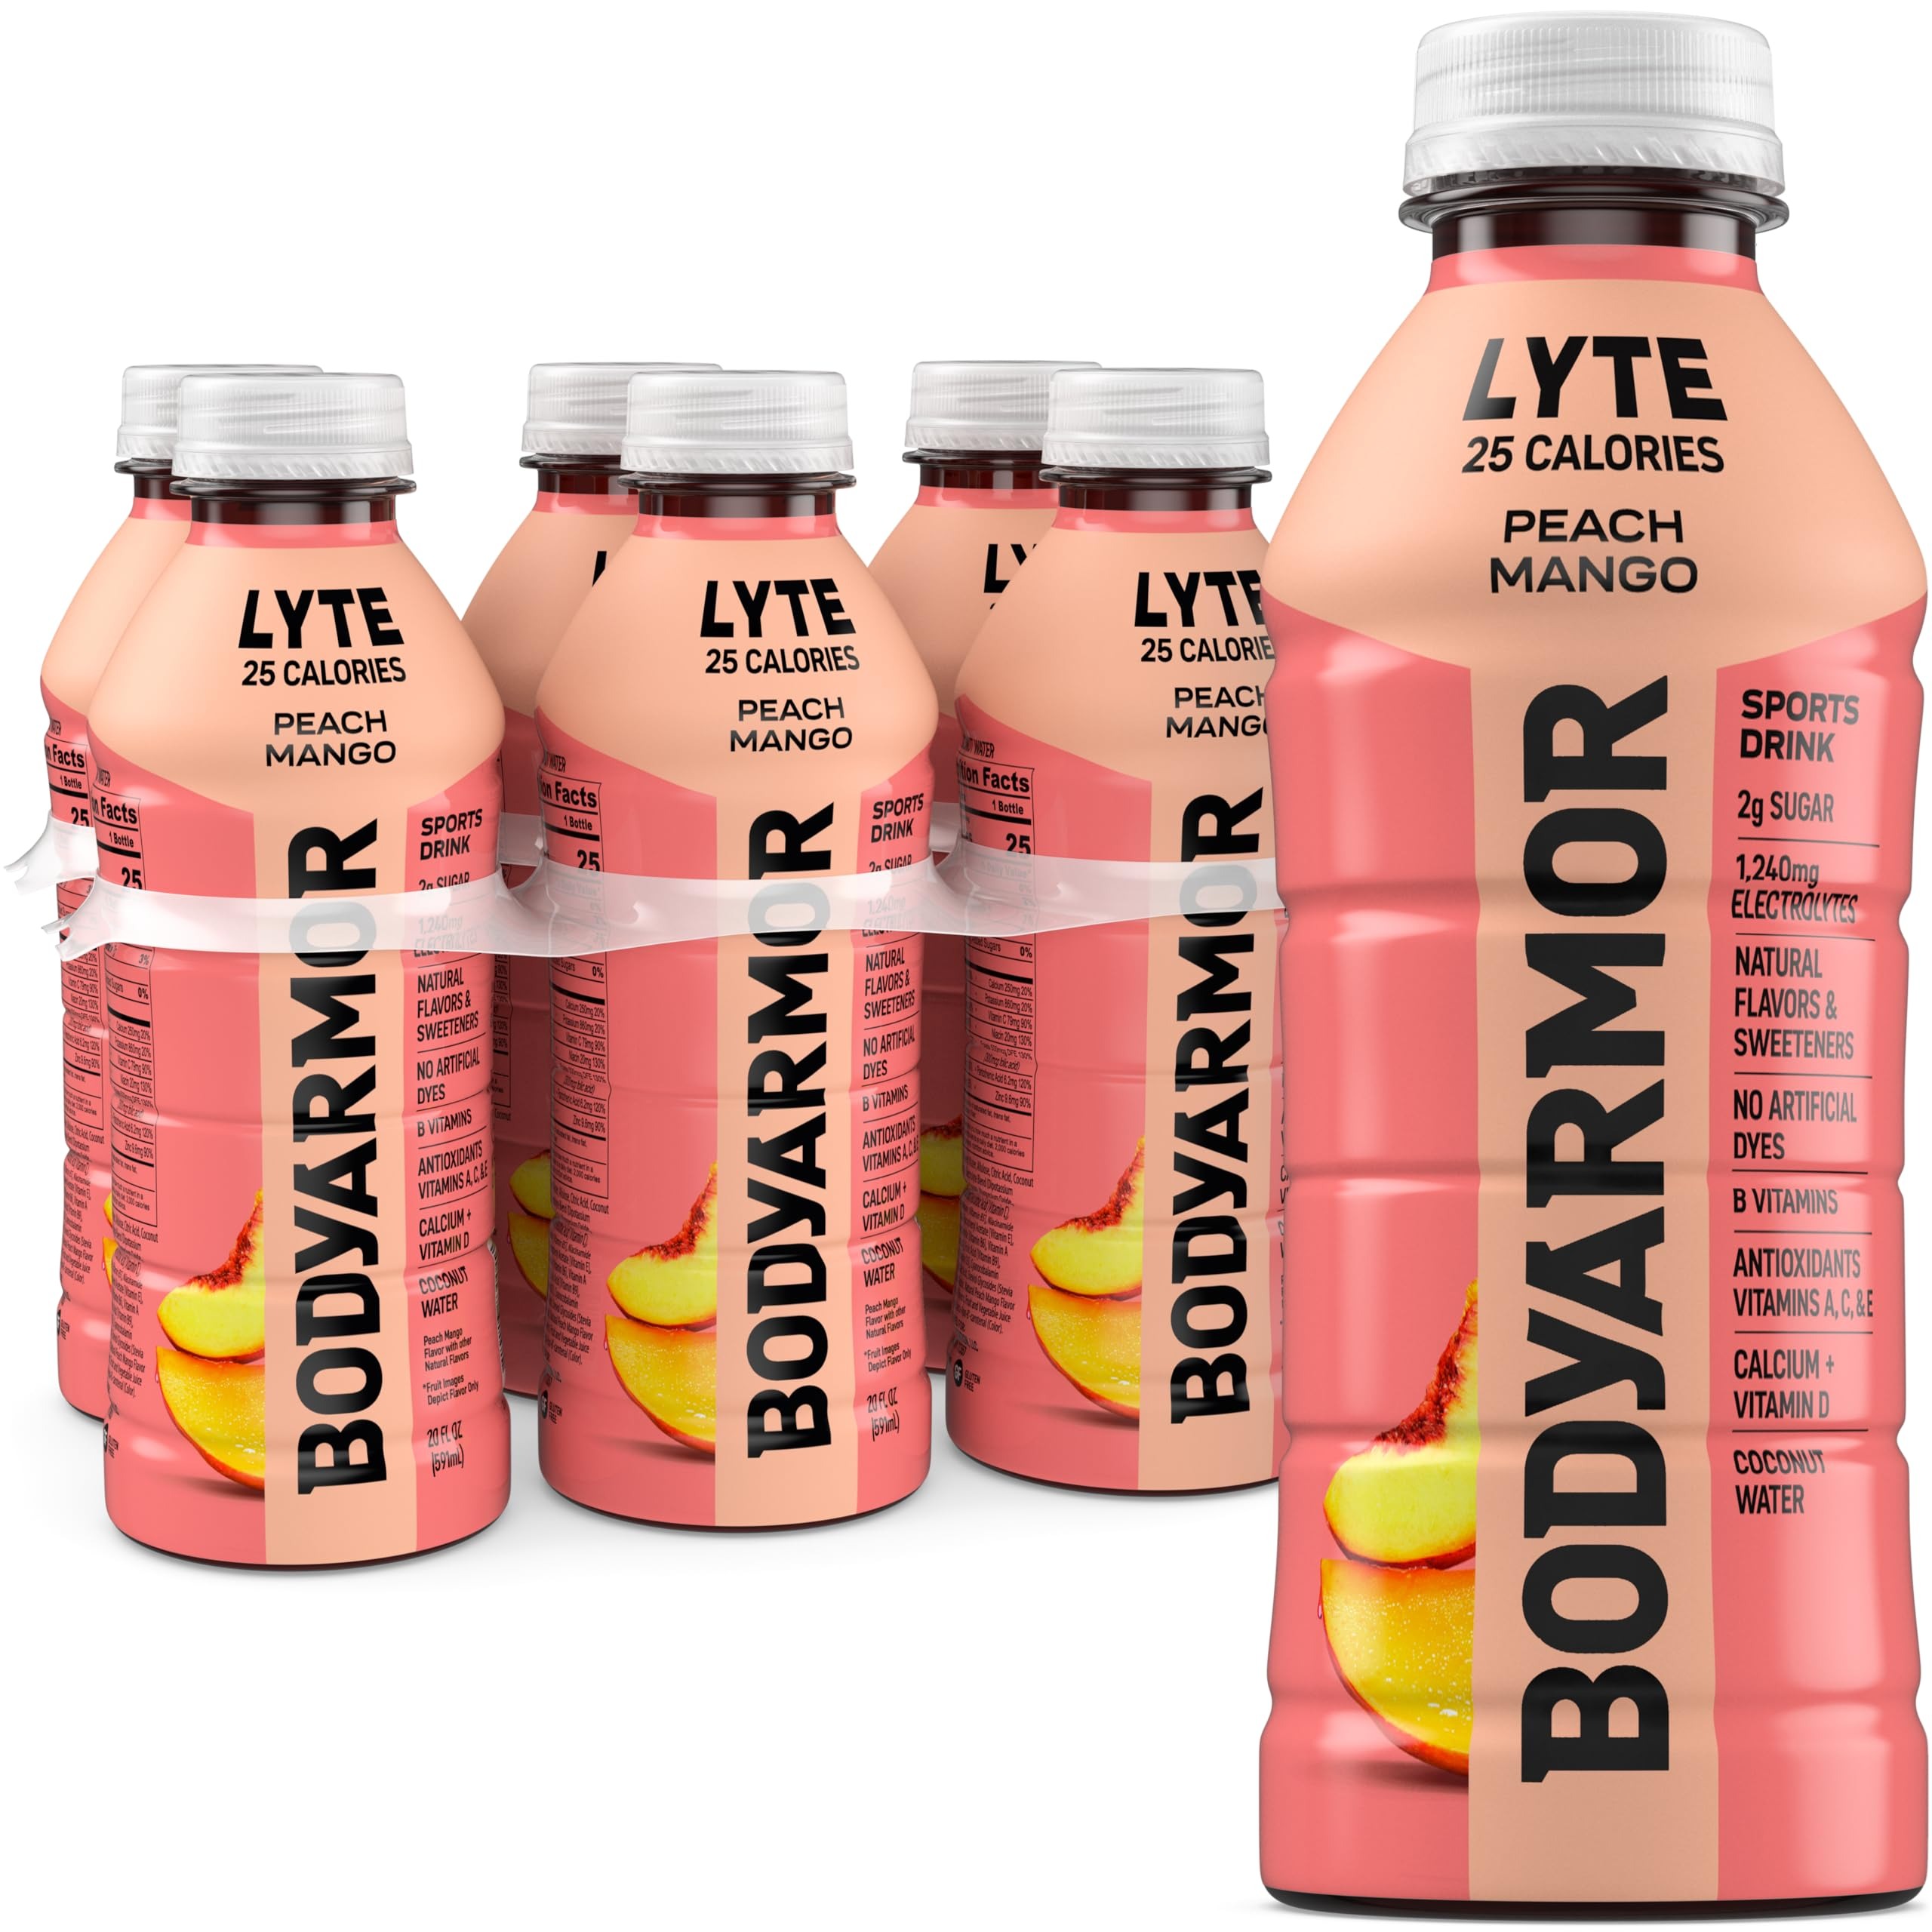
Item Name: BODYARMOR LYTE Sports Drink Low-Calorie Sports Beverage, Peach Mango, Coconut Water Hydration, Natural Flavors With Vitamins, Potassium-Packed Electrolytes, Perfect For Athletes, 20Fl Oz (Pack of 6)
Bullet Point 1: BODYARMOR Lyte Sports Drink is a low-calorie sports drink made with coconut water to make staying hydrated delicious
Bullet Point 2: Replenish what your body needs with a blend of antioxidants and potassium-packed electrolytes
Bullet Point 3: These lyte sports drinks are made with no added sugar and no artificial sweeteners, flavors, or dyes
Bullet Point 4: Naturally flavored peach mango for a refreshing, revitalizing experience with every sip
Bullet Point 5: 6 pack, 20 fl oz bottles of BODYARMOR Lyte Peach Mango electrolyte drinks for hydration that keeps pace with your active lifestyle
Value: 120.0
Unit: Fl Oz

Price: 6.99